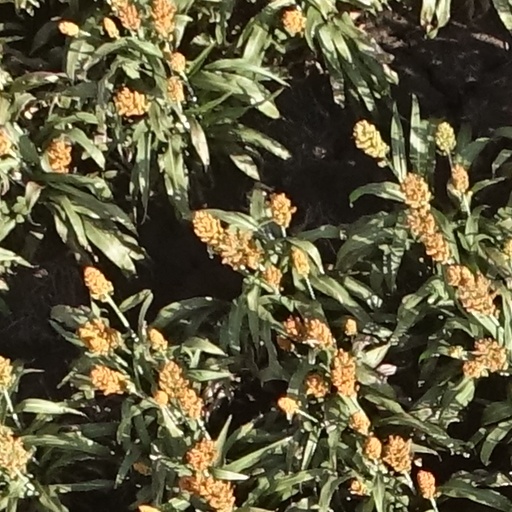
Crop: sorghum